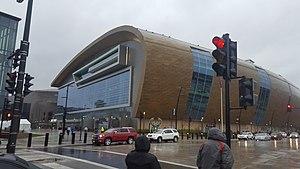
Les playoffs NBA 2019 sont les séries éliminatoires de la saison NBA 2018-2019. Ils débutent le samedi 13 avril 2019.